Magic Malta

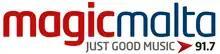
Former logo (2016–2024)

Magic Malta (also known as Magic 91.7) is a music radio station in Malta operated by Public Broadcasting Services, the Maltese government's public broadcaster.